I'll Remember

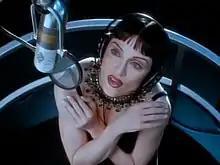
Refer to caption.

The accompanying music video for "I'll Remember" was directed by Alek Keshishian, who had previously directed the live performance versions of "Like a Virgin" (1984) and "Holiday" (1983) from the "" documentary and also the music video of her single "This Used to Be My Playground" (1992). The video featured production credits by Diane Greenwalt, editing by Patrick Sheffield and photography by Stephen Ramsey. According to Jerry Ryan from creative production team Steele,